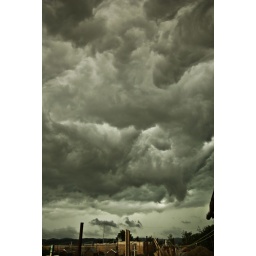
just some regular clouds above my house :) (part1)